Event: Nepal Earthquake
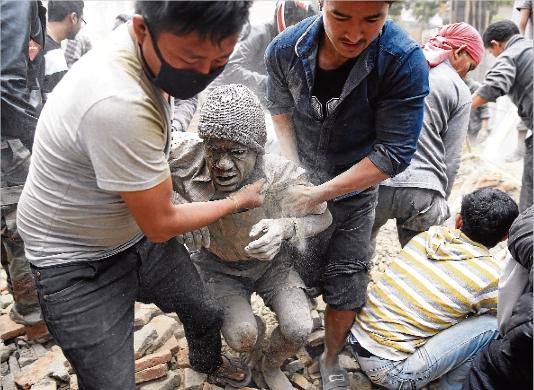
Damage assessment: damage